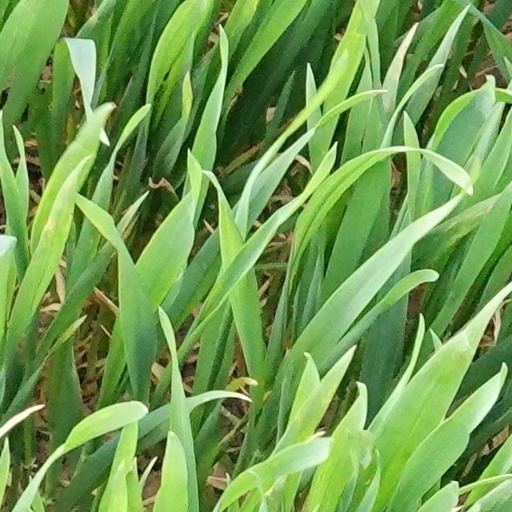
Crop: wheat